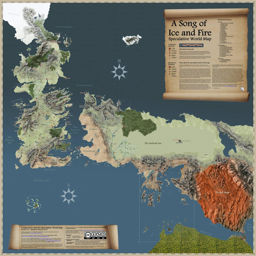
the speculative map based on the incomplete information in literary series